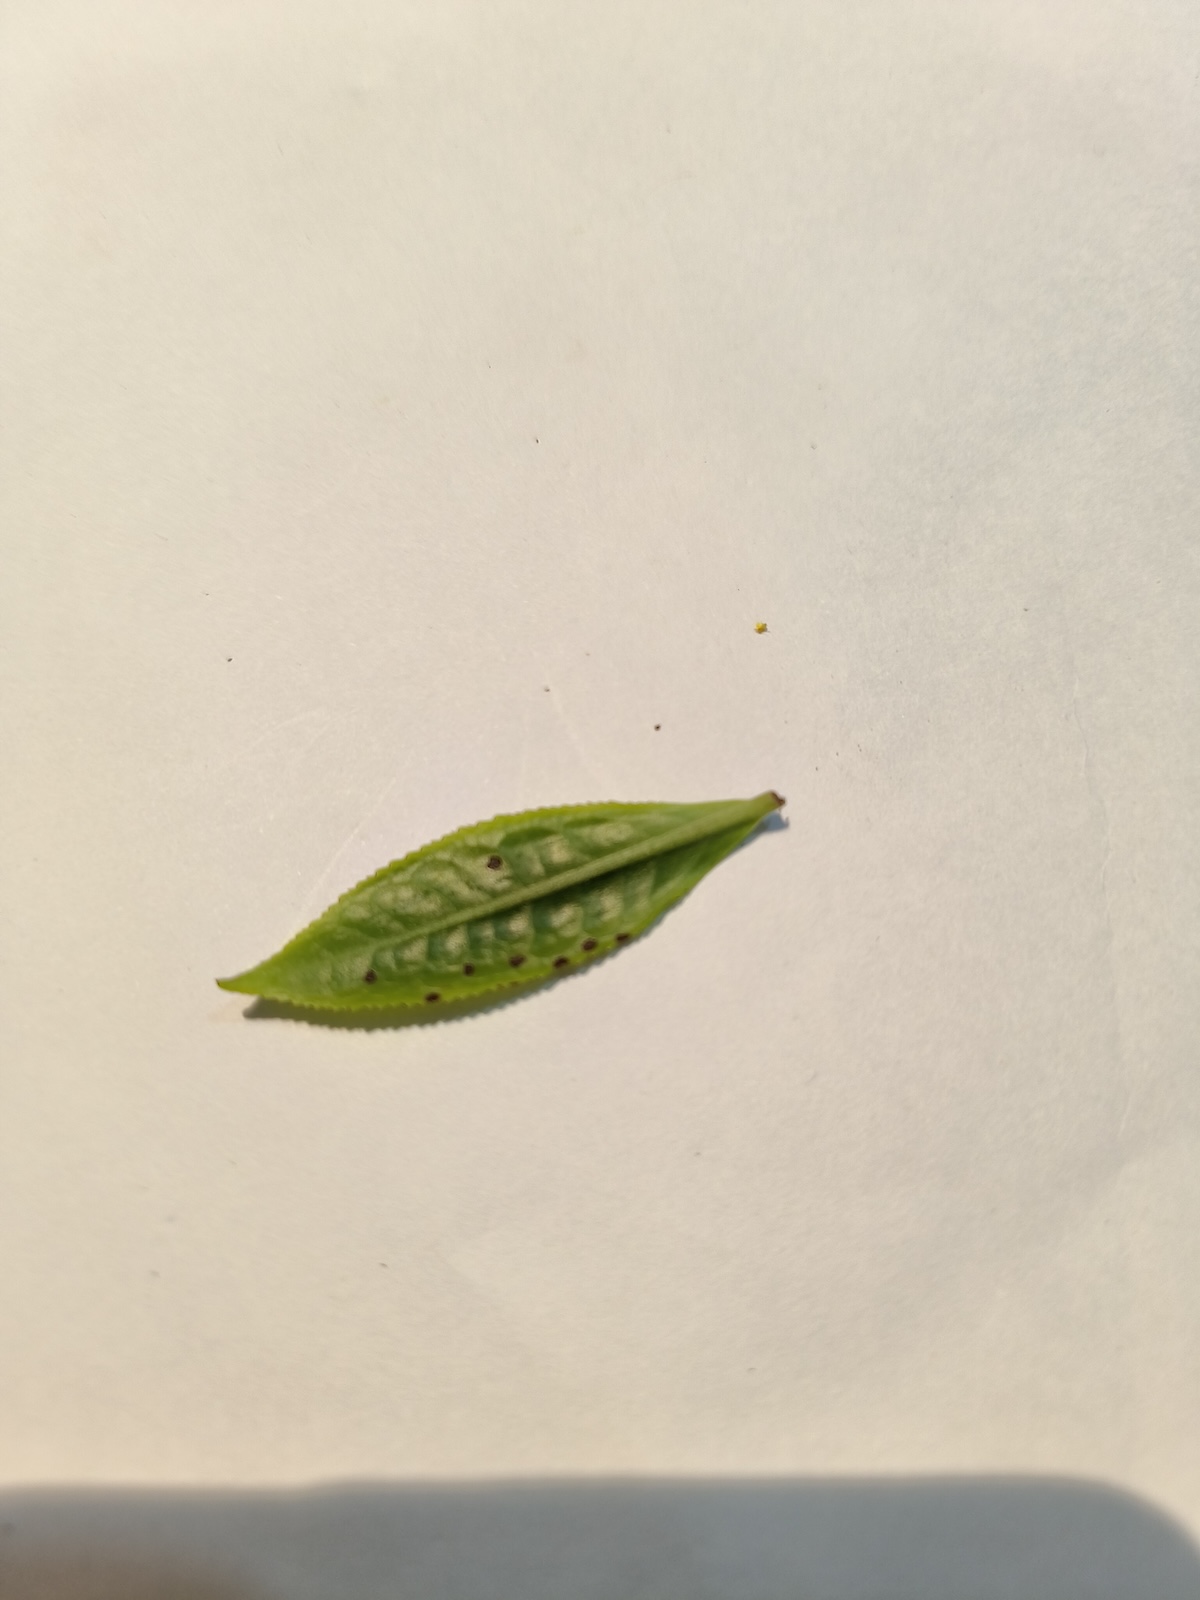
Label: Helopeltis